Pajuniemi

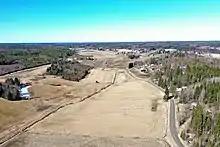
Field landscape in Pajuniemi.

Pajuniemi is a village located in Suodenniemi, Sastamala in Pirkanmaa, Finland. In the east it borders Lake Kourajärvi, in the north the village of Suodenniemi and in the west the border of Pori. In the south, Pajuniemi's neighbors are the villages of Kiikoistenmaa and Kouraniemi. The village itself is located on the edges of the valley opening to Lake Kourajärvi and in the surroundings.